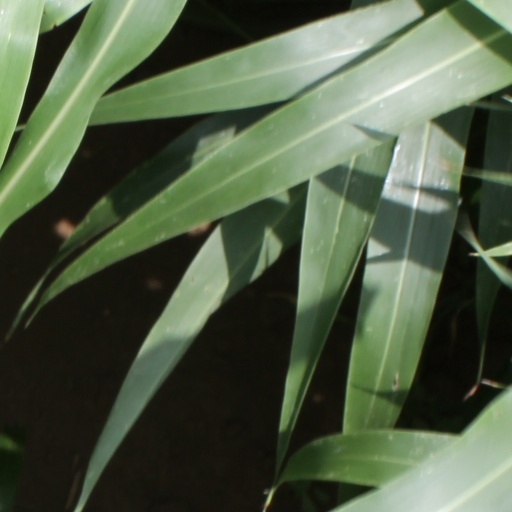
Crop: sorghum